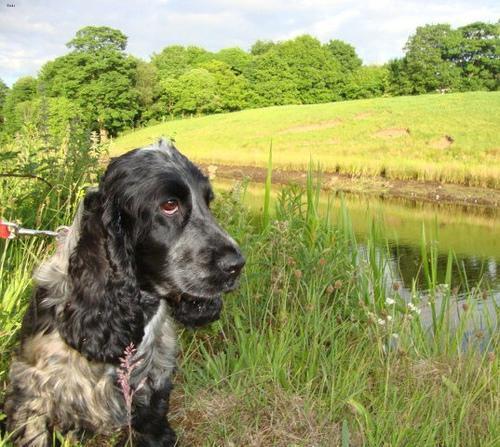
english cocker spaniel